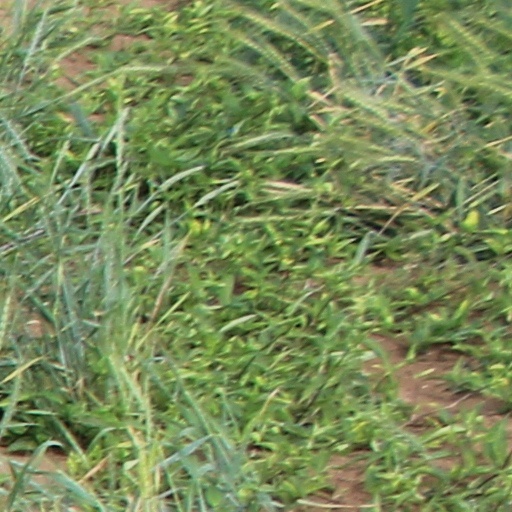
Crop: wheat